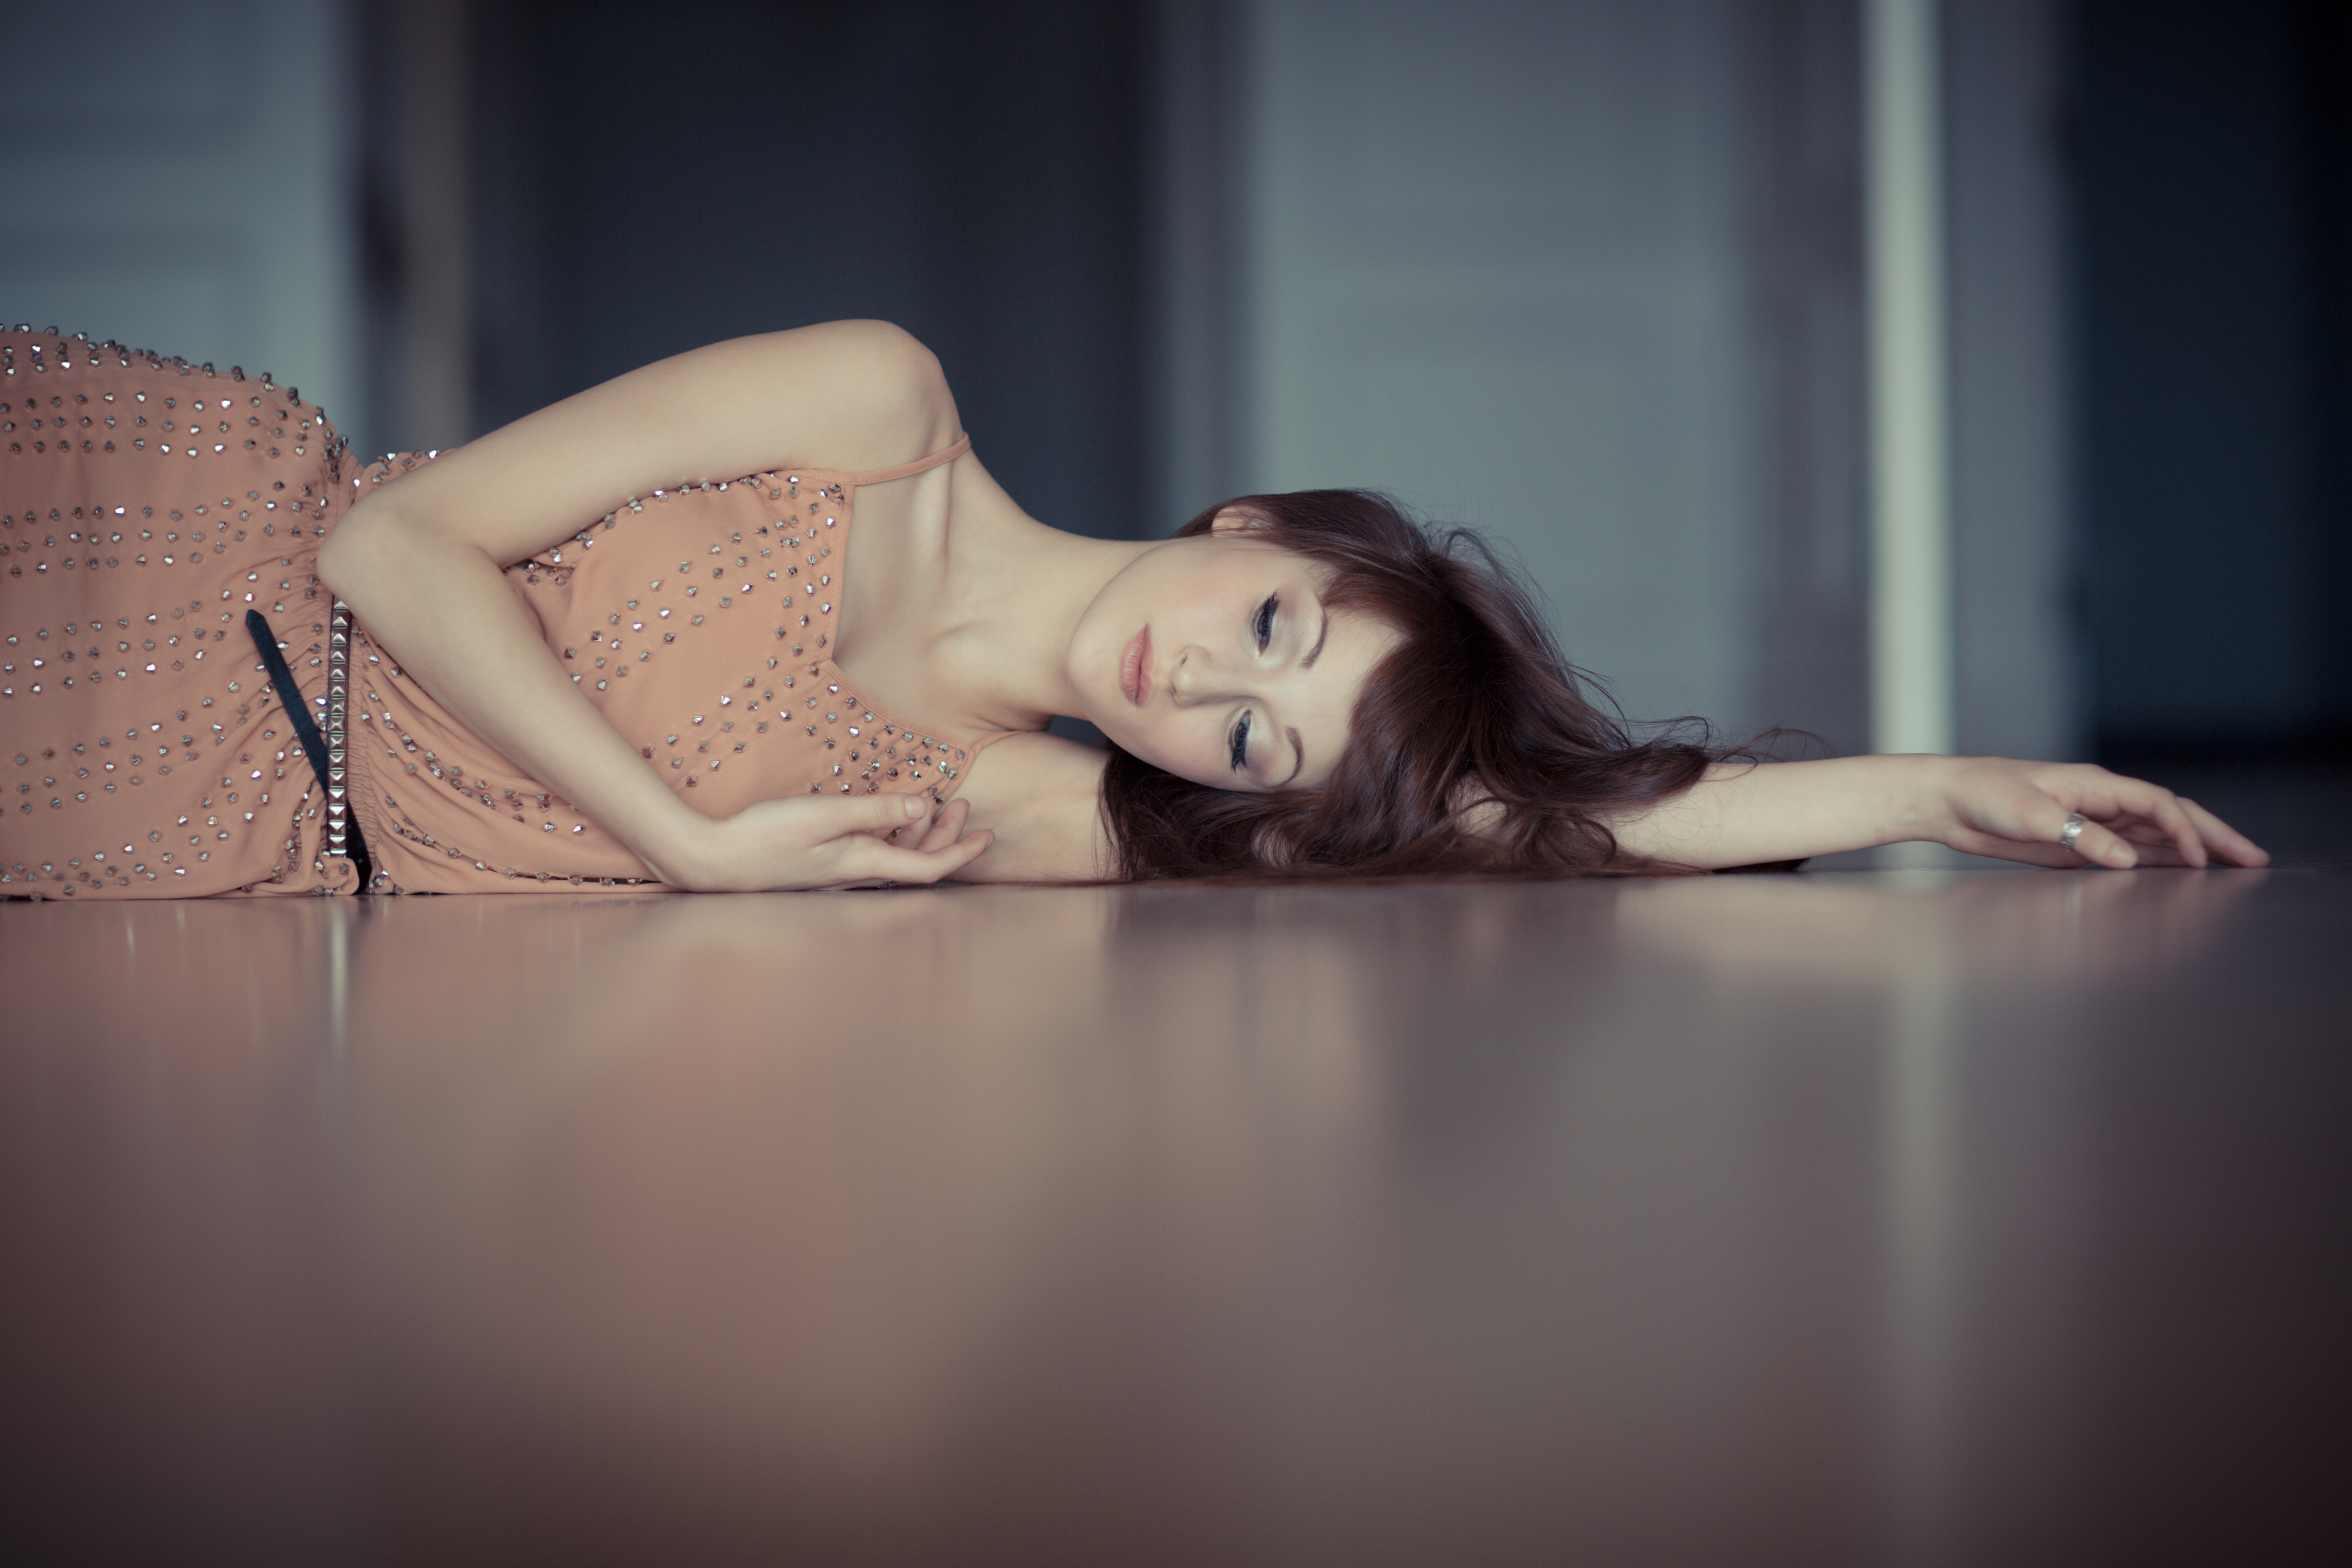
hand, girl, woman, photography, brunette, model, fashion, clothing, lady, lingerie, dress, photograph, laying down, beauty, relaxed, photo shoot, sense, art model